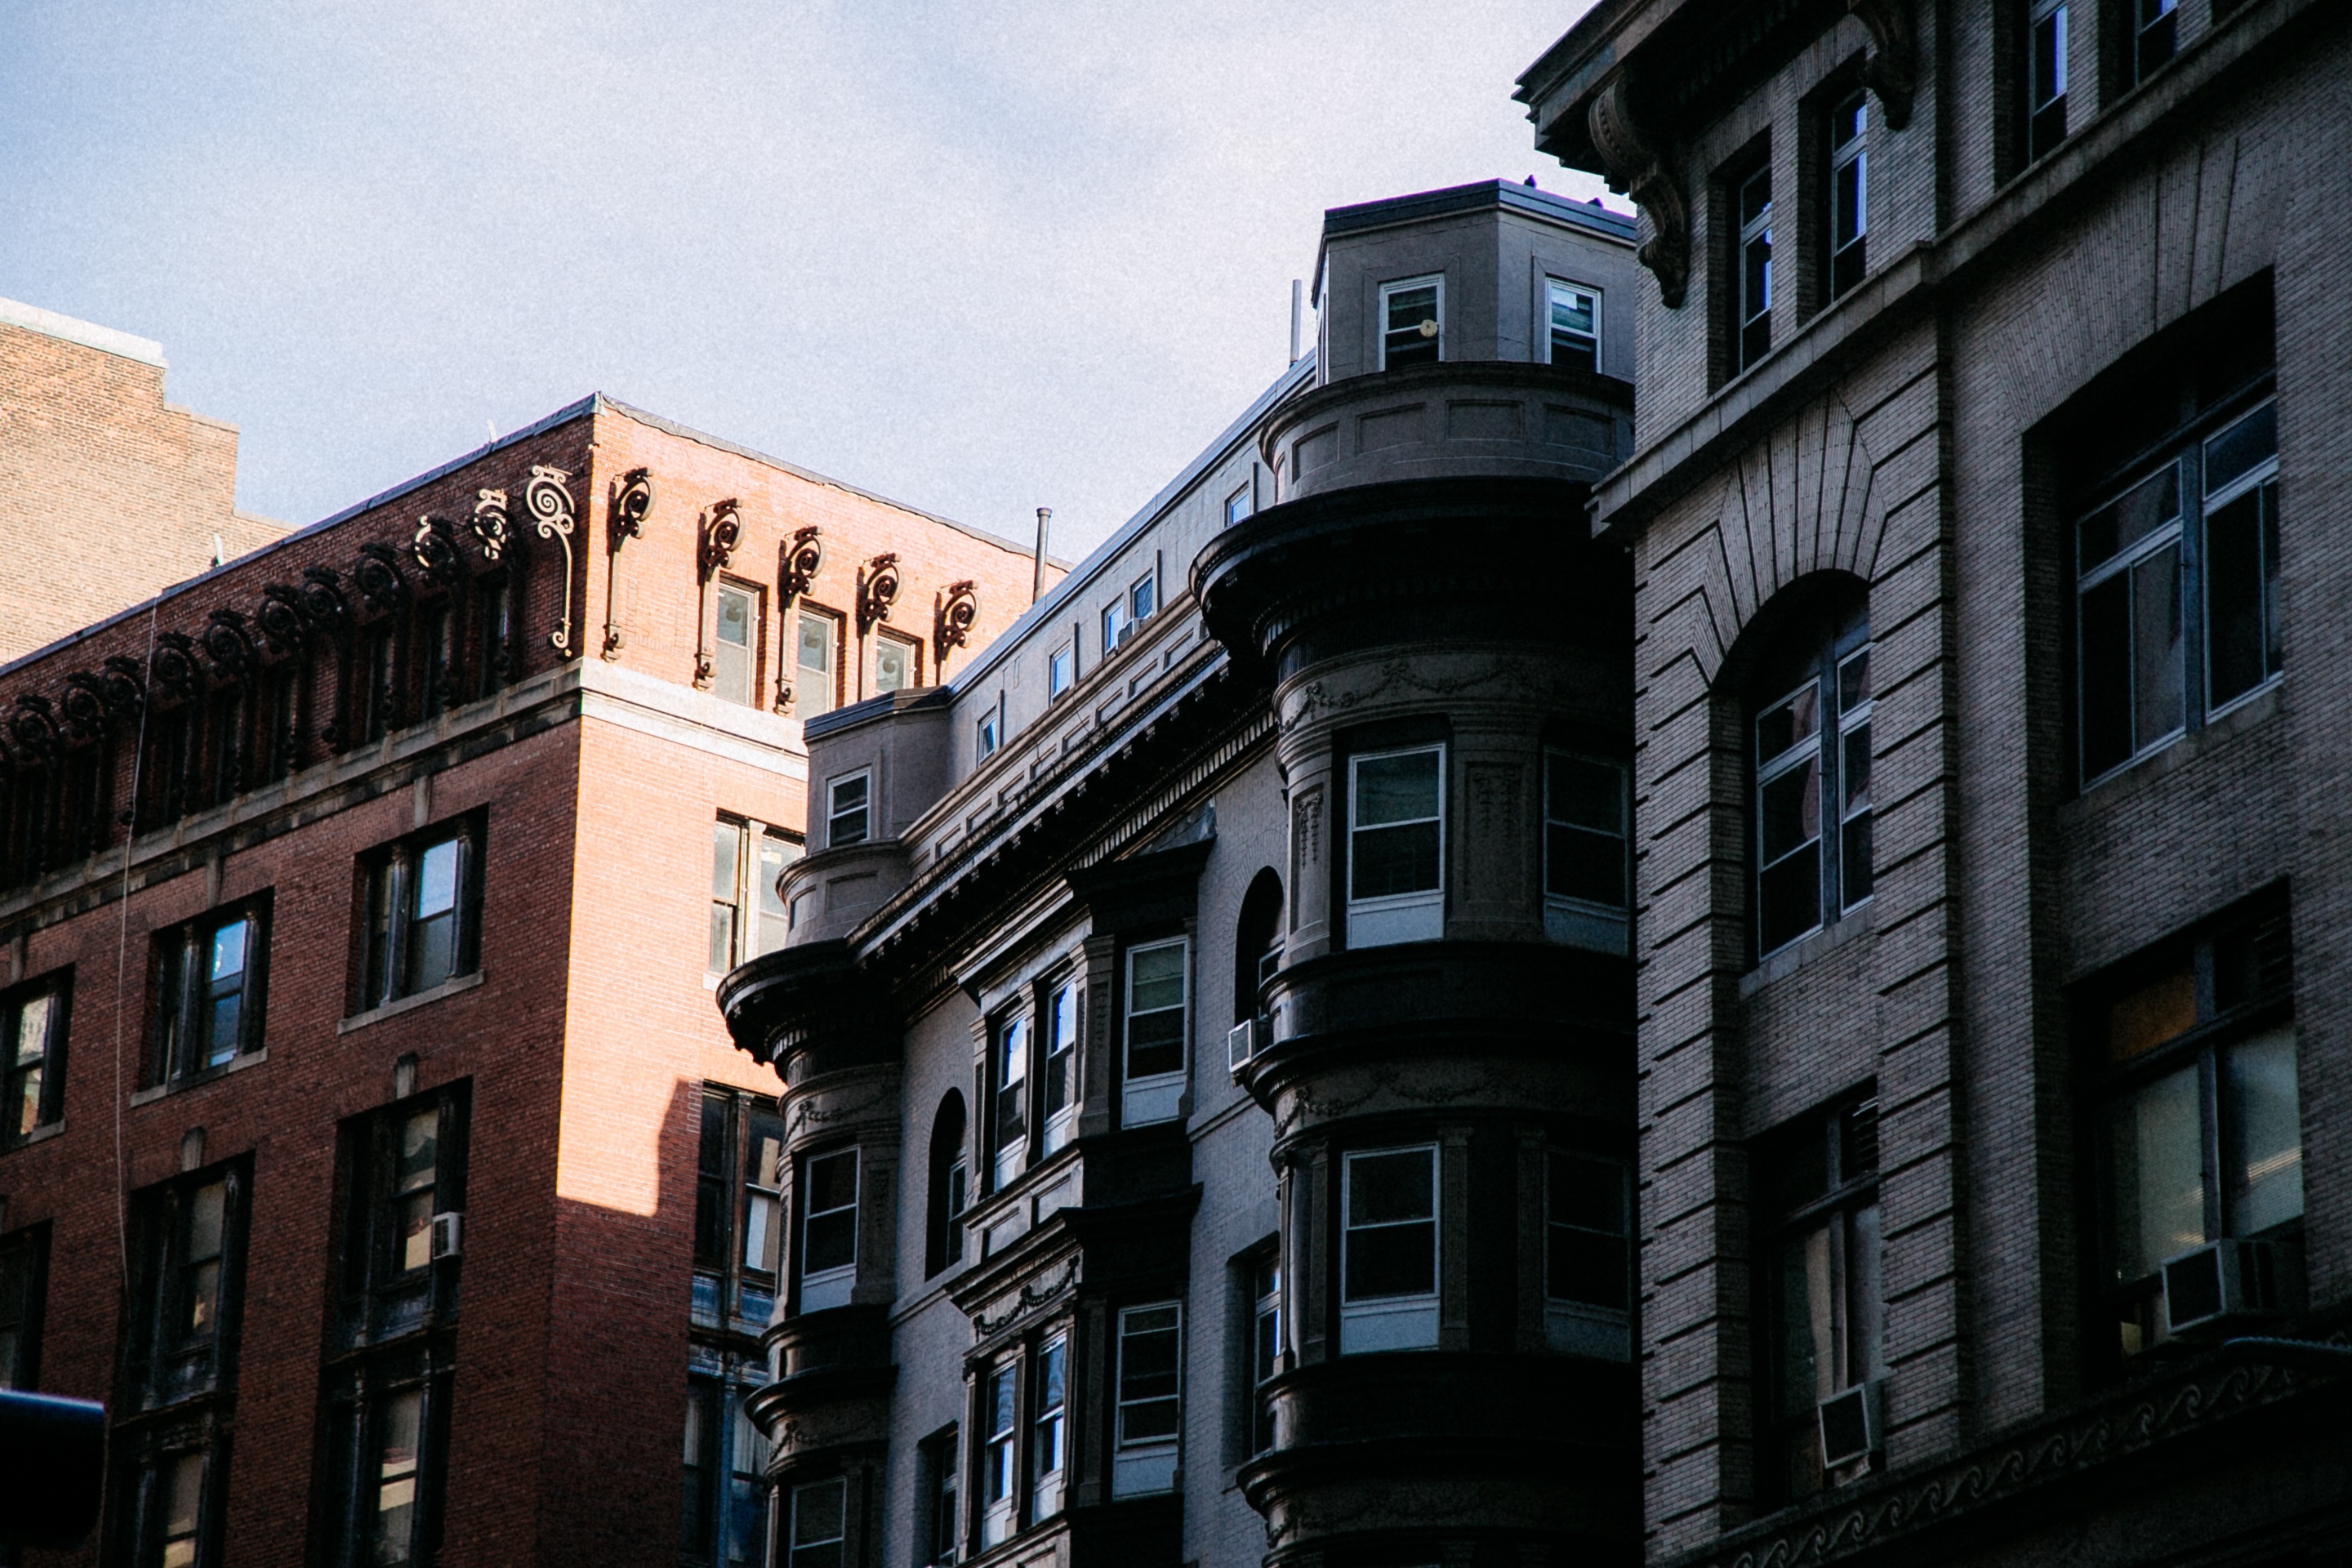
architecture, road, street, house, town, building, city, skyscraper, cityscape, downtown, landmark, facade, tower block, metropolis, neighbourhood, urban area, residential area, human settlement